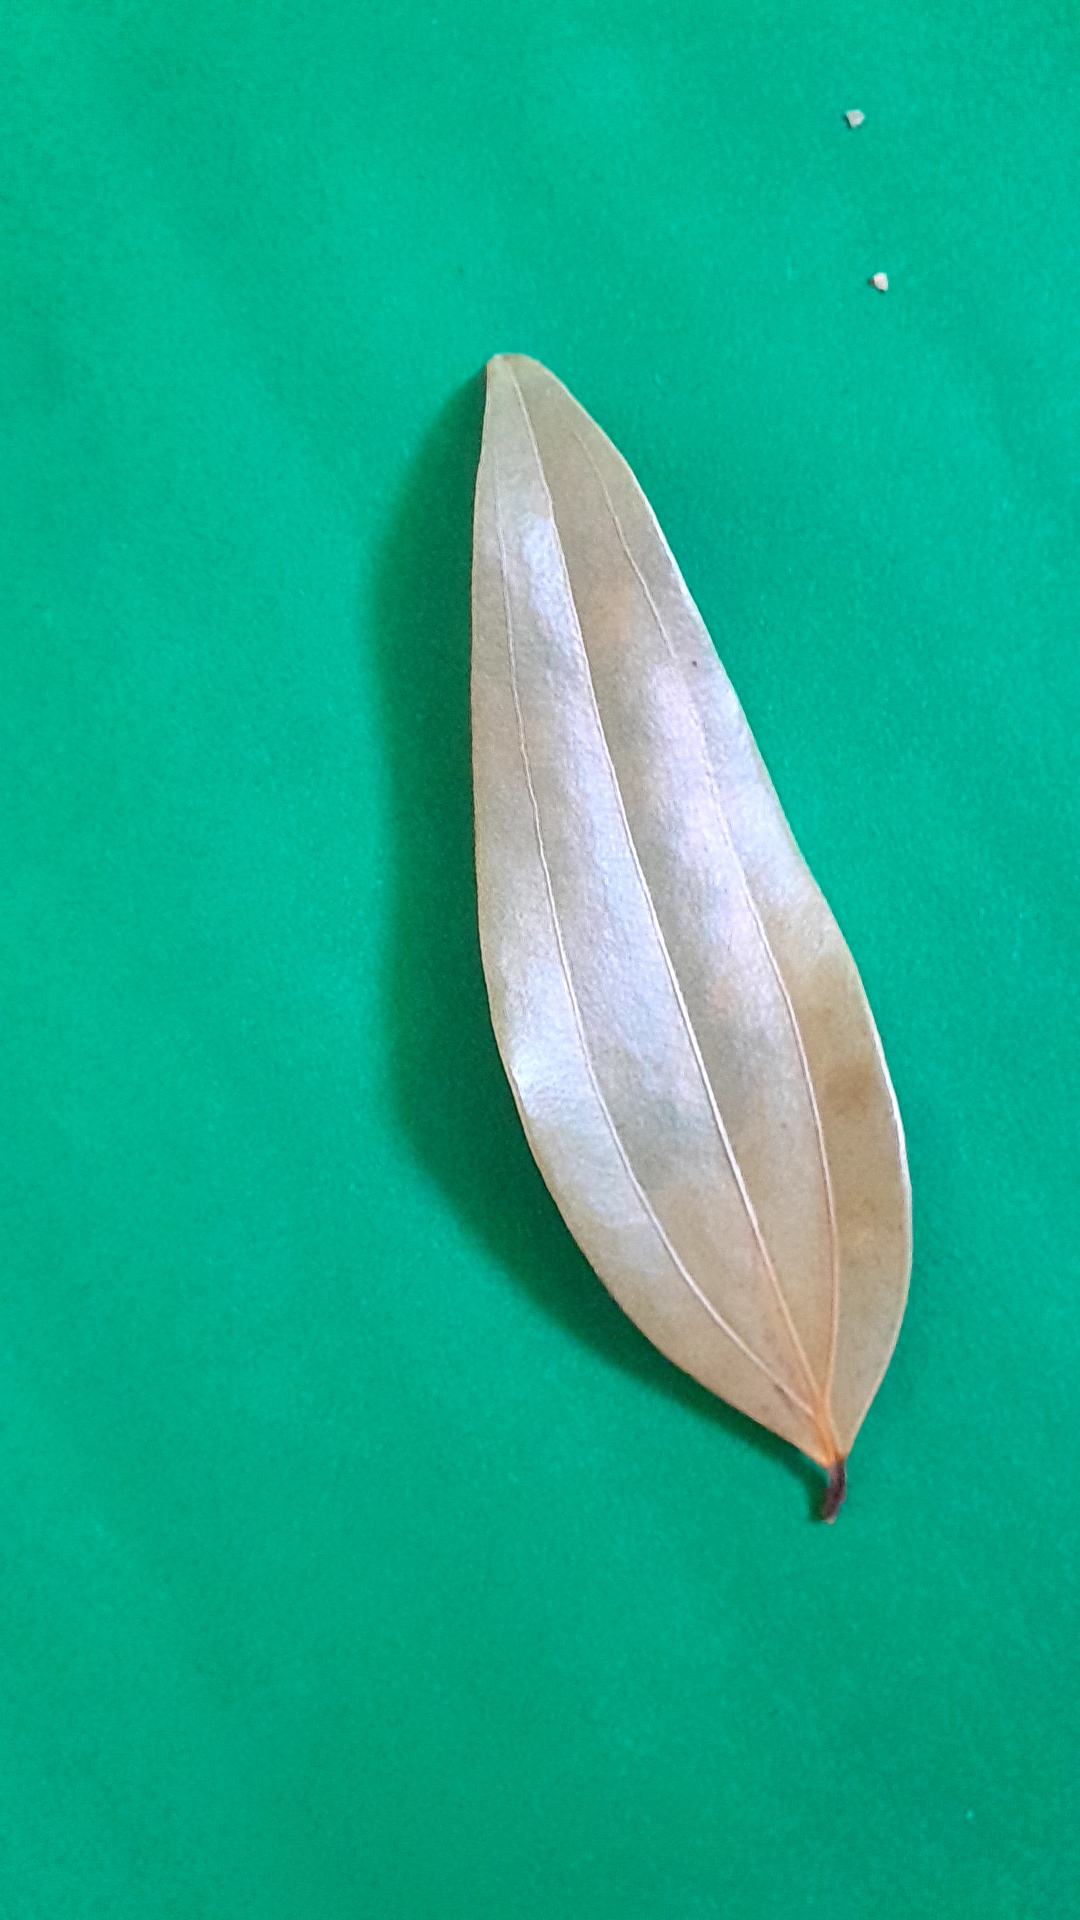
Label: Dry Leaf